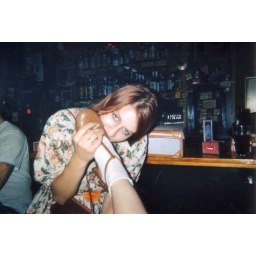
Manning smelling a hot girl's brown leather high heels with white socks in a bar